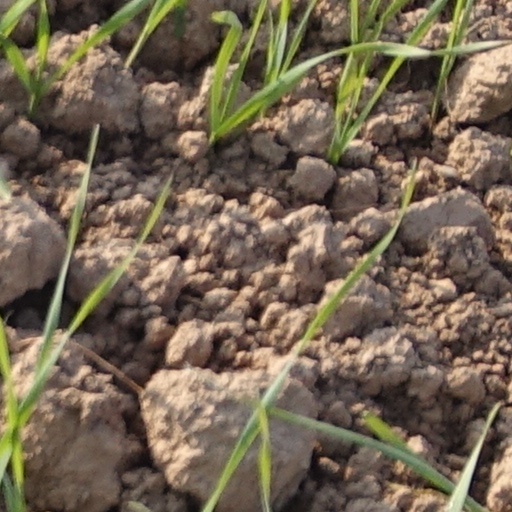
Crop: wheat